Sage Weil

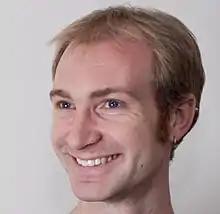
Weil, 2012

Sage Weil (born March 17, 1978) is the founder and chief architect of Ceph, a distributed storage platform. He also was the creator of WebRing, a co-founder of Los Angeles–based hosting company DreamHost, and the founder and CTO of Inktank. Weil now works for Red Hat as the chief architect of the Ceph project.